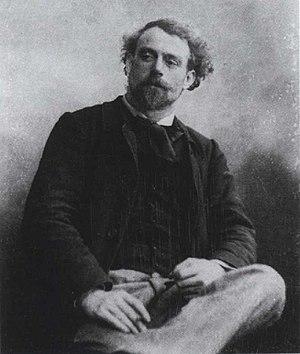
Joseph Delattre est un peintre de l'École de Rouen.